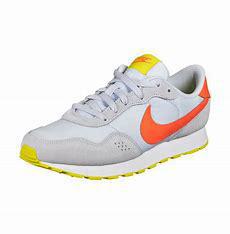
Brand: Nike
Model: MD Valiant